Hapalops

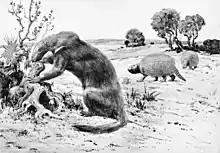
Life restoration of "Hapalops longiceps" and "Propalaehoplophorus australis"

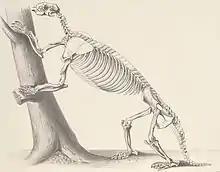
Skeleton

Hapalops is an extinct genus of ground sloth from the Early to Late Miocene of Brazil (Solimões Formation), Bolivia (Honda Group), Colombia (Honda Group), and Argentina (Santa Cruz Formation) in South America.